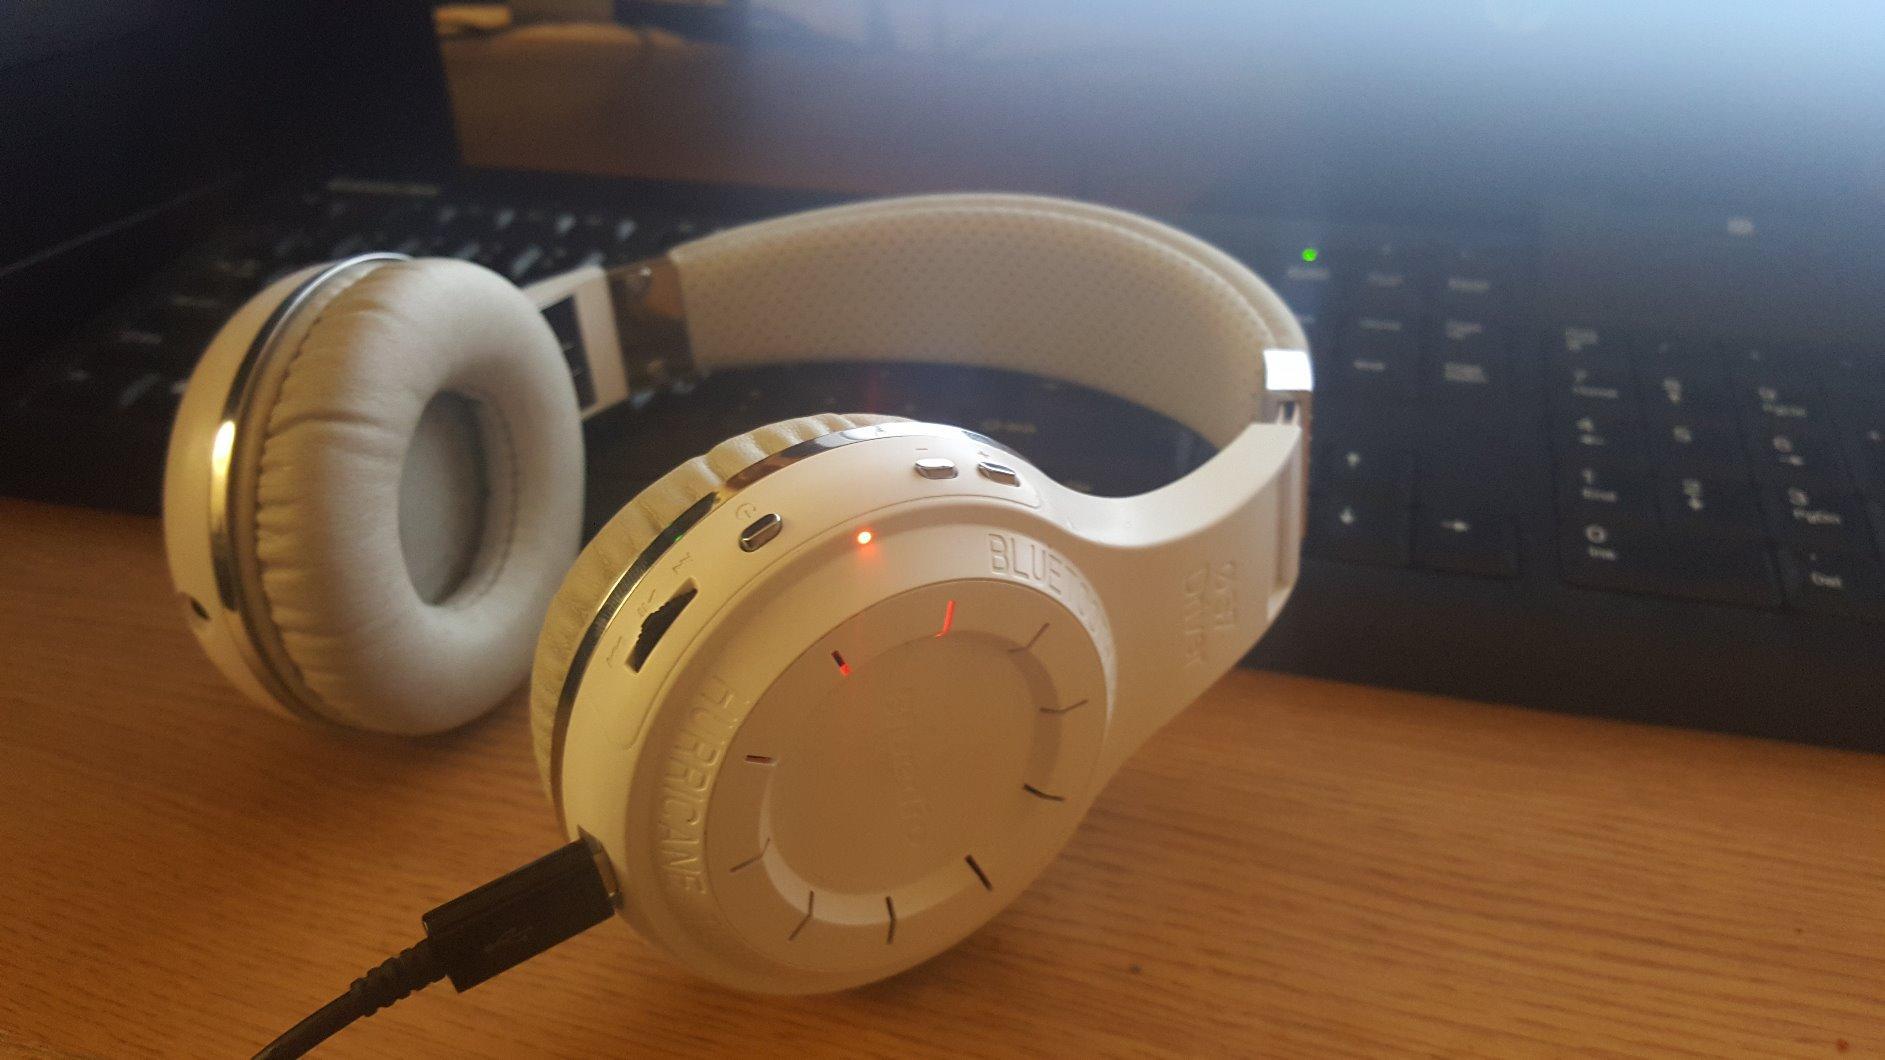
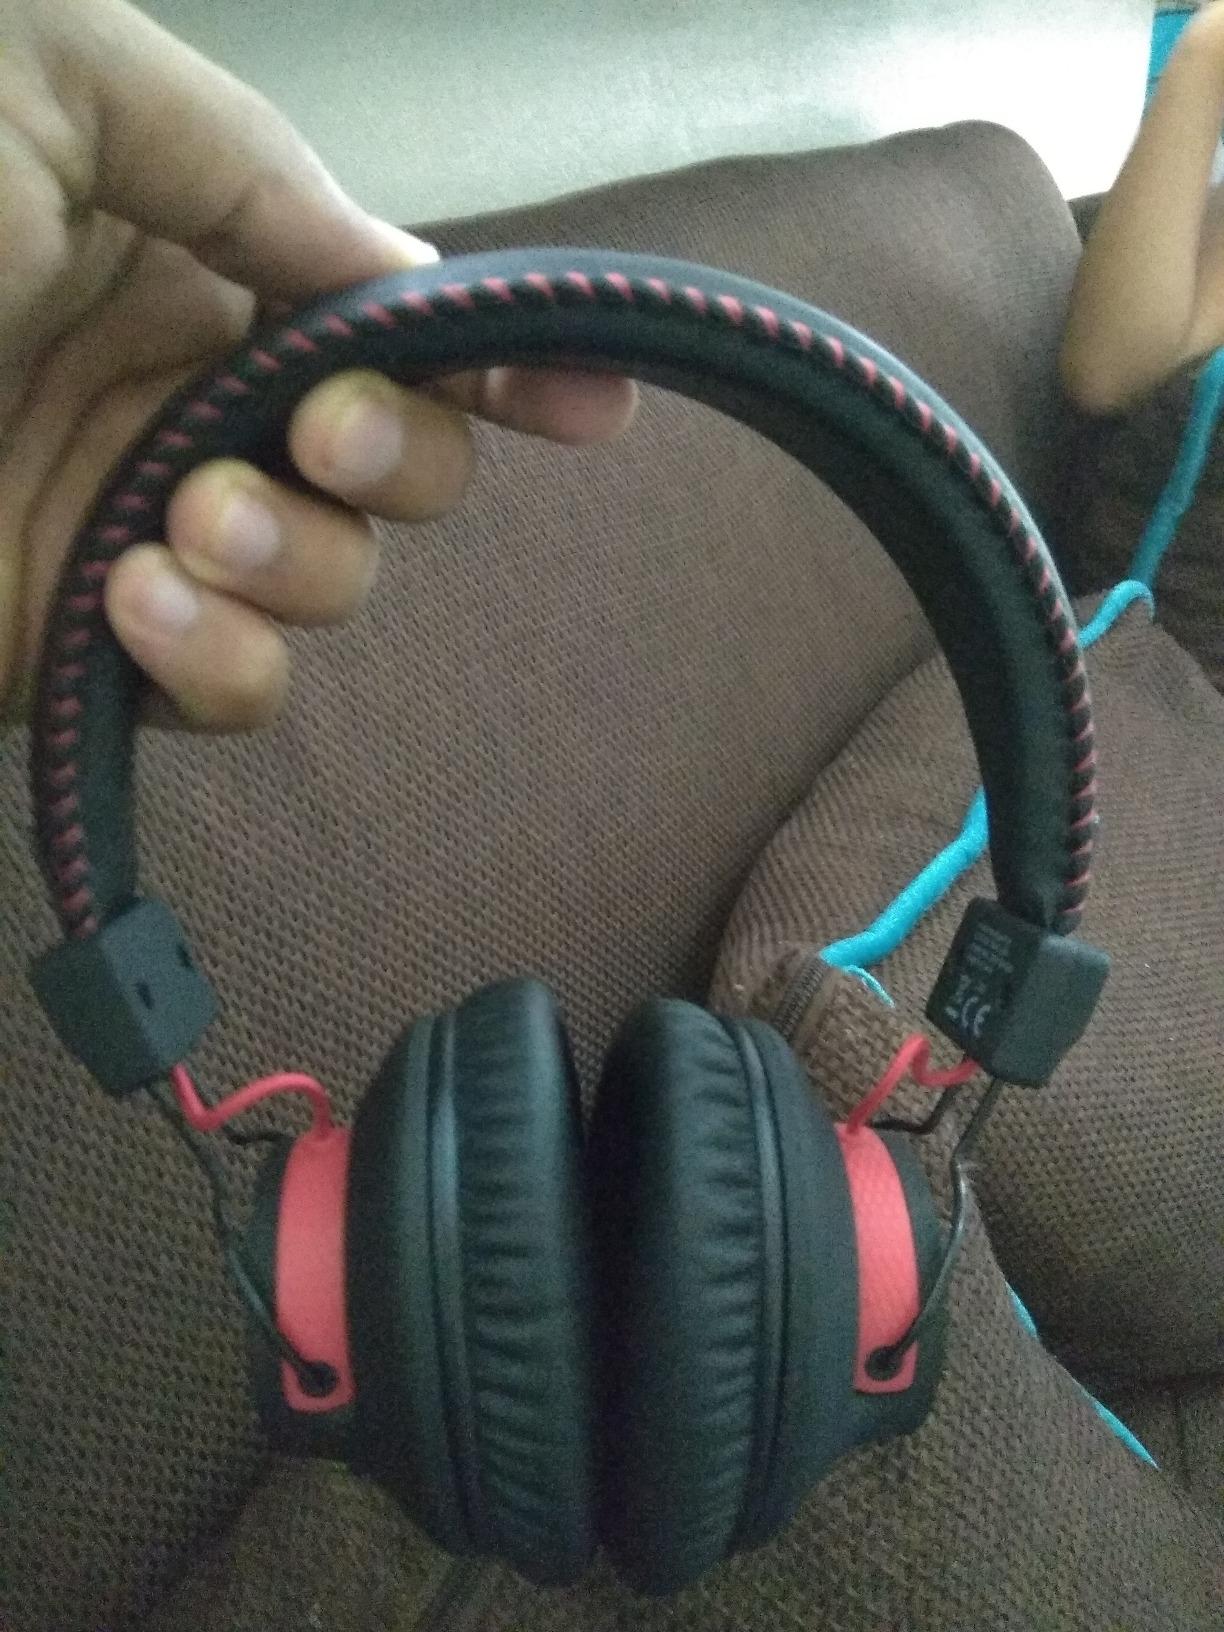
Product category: headphones
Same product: no